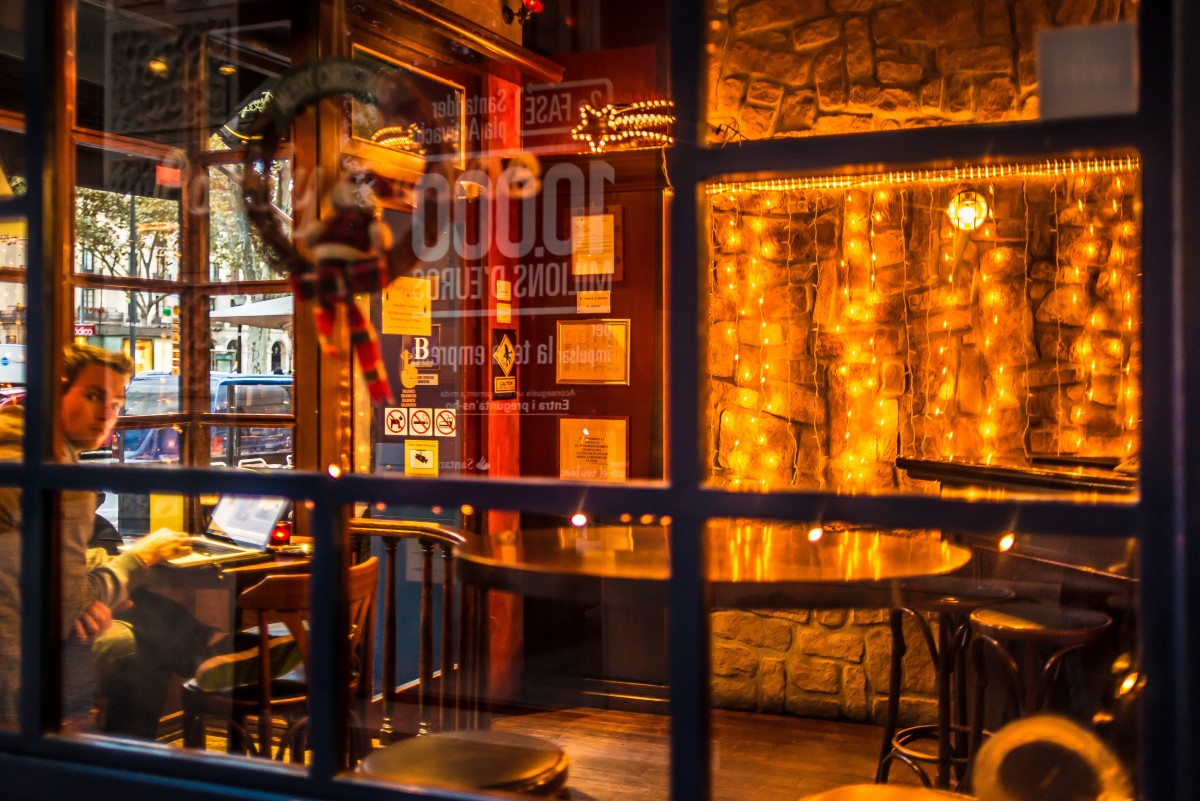
Tags: window, building, restaurant, bar, indoor, cosy